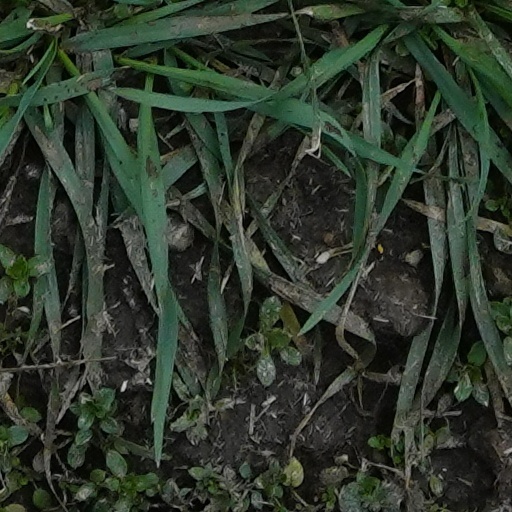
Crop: wheat